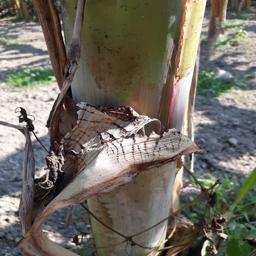
Label: BACTERIAL SOFT ROT